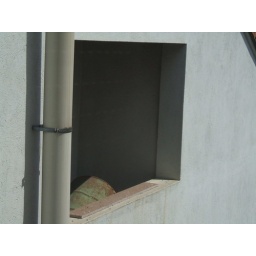
My neighbours balcony in Skopje was dominated by this rusty green oil drum.